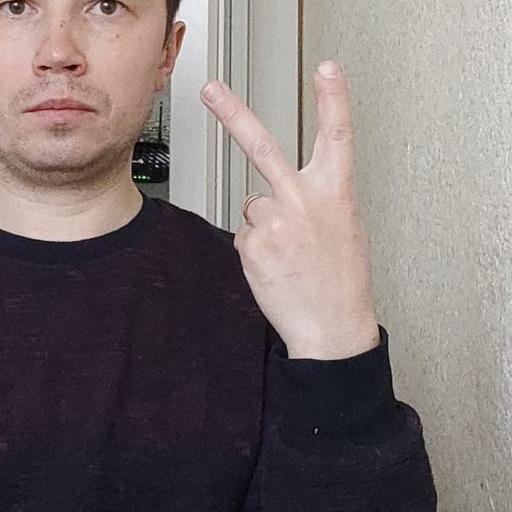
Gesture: peace_inverted